Irrigation in India

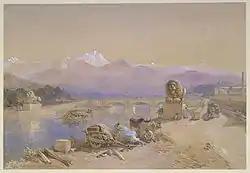
Ganges irrigation canal built during the colonial era, and inaugurated in 1854

In 1800, some 800,000 hectares were irrigated in India. The Britishers by 1940 built significant number of canals and irrigation systems in Uttar Pradesh, Bihar, Punjab, Assam and Odisha. The Ganges Canal reached 350 miles from Haridwar to Kanpur in Uttar Pradesh. In Assam, a jungle in 1840, by 1900 had 1.62m hectares under cultivation, especially in tea plantations. In all, the amount of irrigated land multiplied by a factor of eight. Historian David Gilmour states British colonial government had built irrigation network with Ganges canal and that, "by the end of the century the new network of canals in the Punjab" were in place.